Tour Jean-sans-Peur

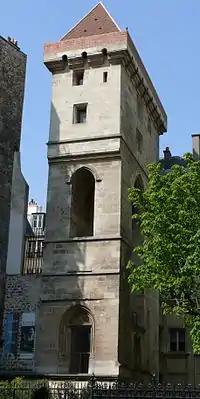
Tour Jean-sans-Peur

The Tour Jean-sans-Peur or Tour de Jean sans Peur ("Tower of John the Fearless"), located in the 2nd arrondissement of Paris, is the last vestige of the Hôtel de Bourgogne, the residence first of the Counts of Artois and then the Dukes of Burgundy. The tower contained bed chambers and the grand stairway of the original residence, which stood next to it. It was completed between 1409–1411 by Jean sans Peur. The original "hôtel" occupied about a hectare of land, the boundaries of which are now marked by the rues Étienne Marcel, Montorgueil, Saint-Sauveur, and Saint-Denis. The tower itself is located at 20 rue Étienne Marcel, in the courtyard of an elementary school. It is one of the best surviving examples of medieval residential architecture in Paris. The tower is open to the public and presents changing expositions on life in the Middle Ages.